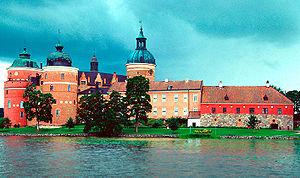
Hakon Ahlberg est un architecte, éditeur et auteur suédois, connu pour son travail de réparation et de restauration du château de Gripsholm près de Mariefred au centre de la Suède.